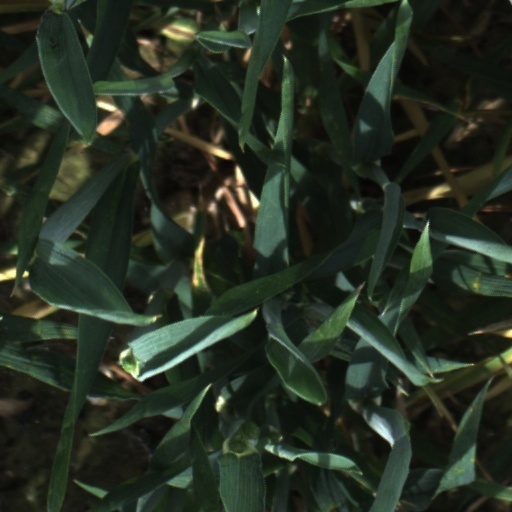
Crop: wheat